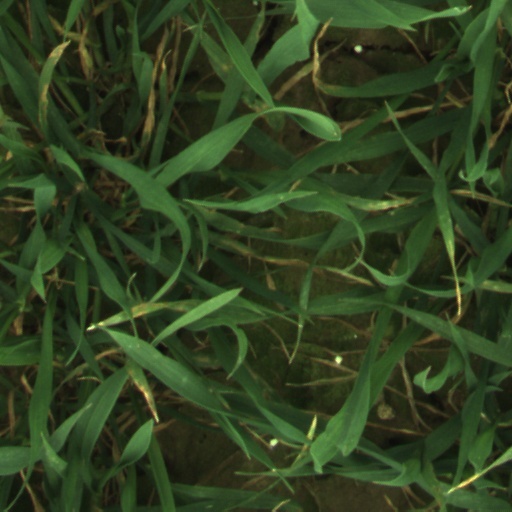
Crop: wheat